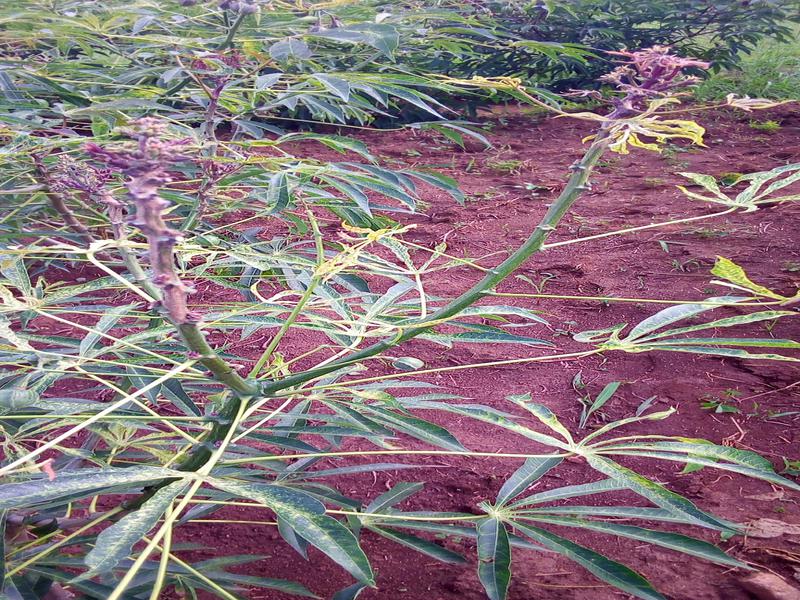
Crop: cassava
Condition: green_mottle